Andrés Iniesta

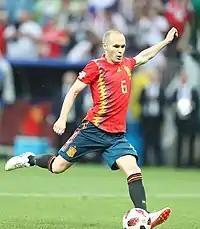
Iniesta with Spain at the 2018 FIFA World Cup in Russia

On 24 May 2018, Japanese club Vissel Kobe announced the signing of Iniesta on a three-year deal. He made his debut on 22 July, coming on as a second-half substitute for Kazuma Watanabe in a 0–3 defeat against Shonan Bellmare. On 11 August 2018, Iniesta scored his first goal in the J1 League in a 2–1 win over Jubilo Iwata. On 21 December 2019, he scored the opening goal in a 3–1 win over Shimizu S-Pulse in the semi-final of the 2019 Emperor's Cup. On 1 January 2020, he won his first trophy in Japan, starting in Vissel Kobe's 2–0 victory over Kashima Antlers in the final of the 2019 Emperor's Cup. A month later, he also won the 2020 Japanese Super Cup. On 7 December 2020, Iniesta suffered a tear of the rectus femoris muscle during a 2–0 win in the round of 16 of the 2020 AFC Champions League against Shanghai SIPG, in which he also scored the first goal of the game. He had a successful surgery in Barcelona a few days later. On 11 May 2021, Iniesta signed a contract extension with Vissel Kobe, keeping him at the club for another two seasons. On 11 November 2021, he was named J.League Monthly MVP after scoring three league goals in October. He was named in the 2021 J.League Best XI on 6 December 2021. On 14 May 2022, Iniesta scored a goal and guided Vissel Kobe to its first league win of the 2022 season in a 4–0 victory over Sagan Tosu. On 25 May 2023, Vissel Kobe said Iniesta would leave the club midway through the current J.League season, on 1 July. Iniesta had played significantly less for the club in his final season. He stated he did not want to retire as yet, and wished to play for a club where he could get regular playing time.